Lubin de Beauvais

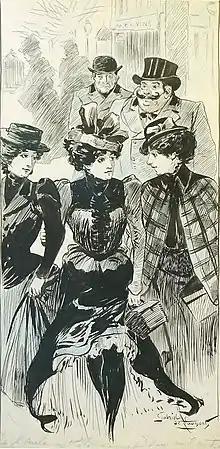
"Trois élégantes…"

Lubin de Beauvais was born on 26 March 1873. He took courses at the Beaux-Arts de Paris from 1887 to 1889, and signed his first press cartoons for "the Courrier français" in 1892.